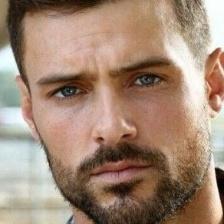
Label: faces